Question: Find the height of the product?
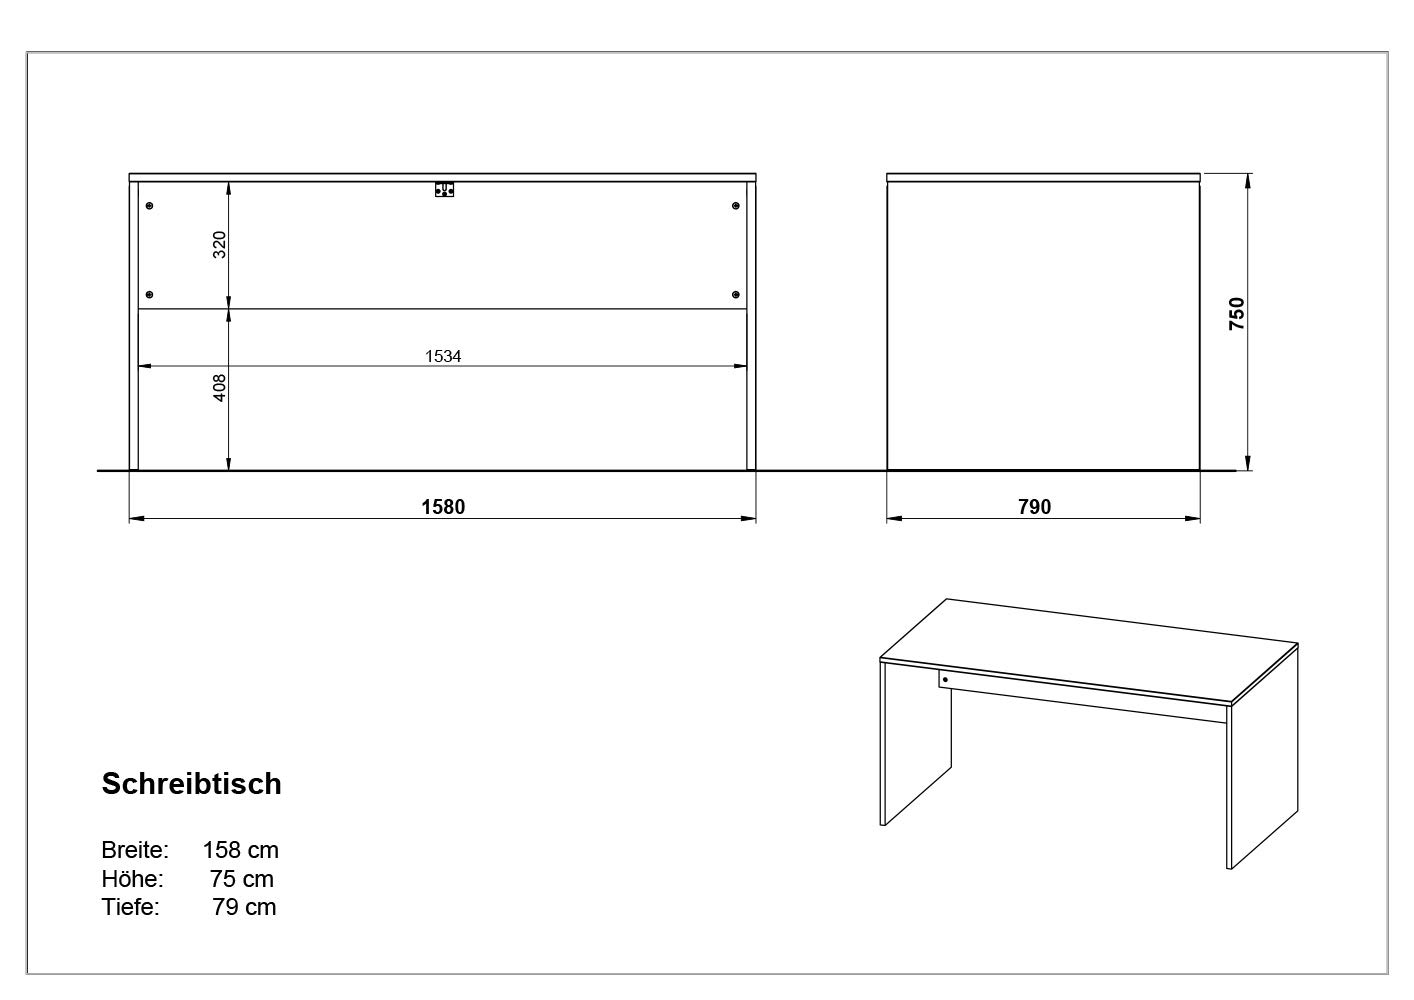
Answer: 79.0 centimetre